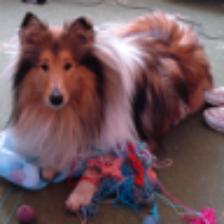
Label: NonHuman